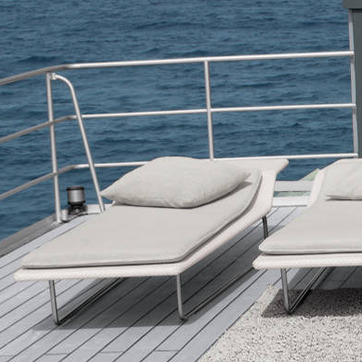
Material: fabric